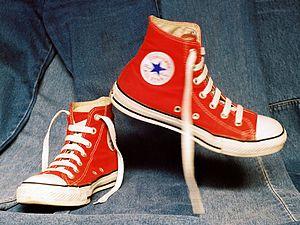
Is This It est le premier album studio du groupe new-yorkais de rock indépendant The Strokes, sorti le 27 août 2001 en Europe, sur le label Rough Trade Records et le 9 octobre 2001 aux États-Unis, sur le label RCA. Il fait suite à leur premier EP The Modern Age, publié quelques mois plus tôt. Julian Casablancas écrit et compose seul quasiment tous les morceaux et le groupe commence à enregistrer en mars 2001 avec le producteur Gil Norton. Mais leur collaboration est jugée insatisfaisante par la formation et c'est finalement Gordon Raphael, déjà producteur de The Modern Age, qui poursuit l'enregistrement dans un studio à Manhattan.